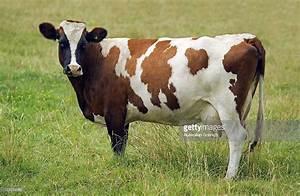
cow